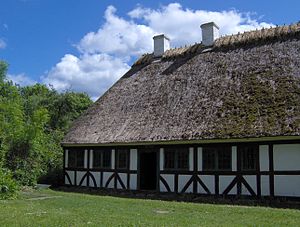
Husmandshus fra Dyndved, Als (Frilandsmuseet)
Husmandshus fra Dyndved
Fotograferet på Frilandsmuseet ved København
I forbindelse med Frilandsmuseets hus fra Dyndved er genopført en hjelm fra Stevning på Nordals for at vise en kraftigt bindingsværkskonstruktion og en anden form for lade. En hjelm er en staklade til opbevaring af det utærskede korn. Den sønderjyske hjelm var oftest en seks fags bygning med høje, træklædte vægge og stejle tagflader tækket med strå. Der var gennemkørselsport i de to midterfag og laderum i yderfagene. Hjelmene var bygget fritliggende og har hørt til både større og mindre landbrug. Gårdene i disse egne havde i gammel tid en dominerende hovedlænge, der rummede stuehus og stald i forlængelse af hinanden, og ofte er der ved staldenden desuden et par laderum. Senere kom flere udhuse og ladebygninger, da der skulle skaffes plads til de stigende høstudbytter. Den første udvidelse synes at være sket netop ved bygning af hjelmene til opbevaring af korn. Frilandsmuseets hjelm kommer fra landsbyen Stevning på Nordals og hørte til en af byens større gårde. Den blev opmålt og hjemtaget i 1942, men stod først genopført på Frilandsmuseet i 1990. I stedet for den store gård fra Stevning står hjelmen sammen med et mere beskedent, enlænget bolsted fra nabobyen Dyndved.